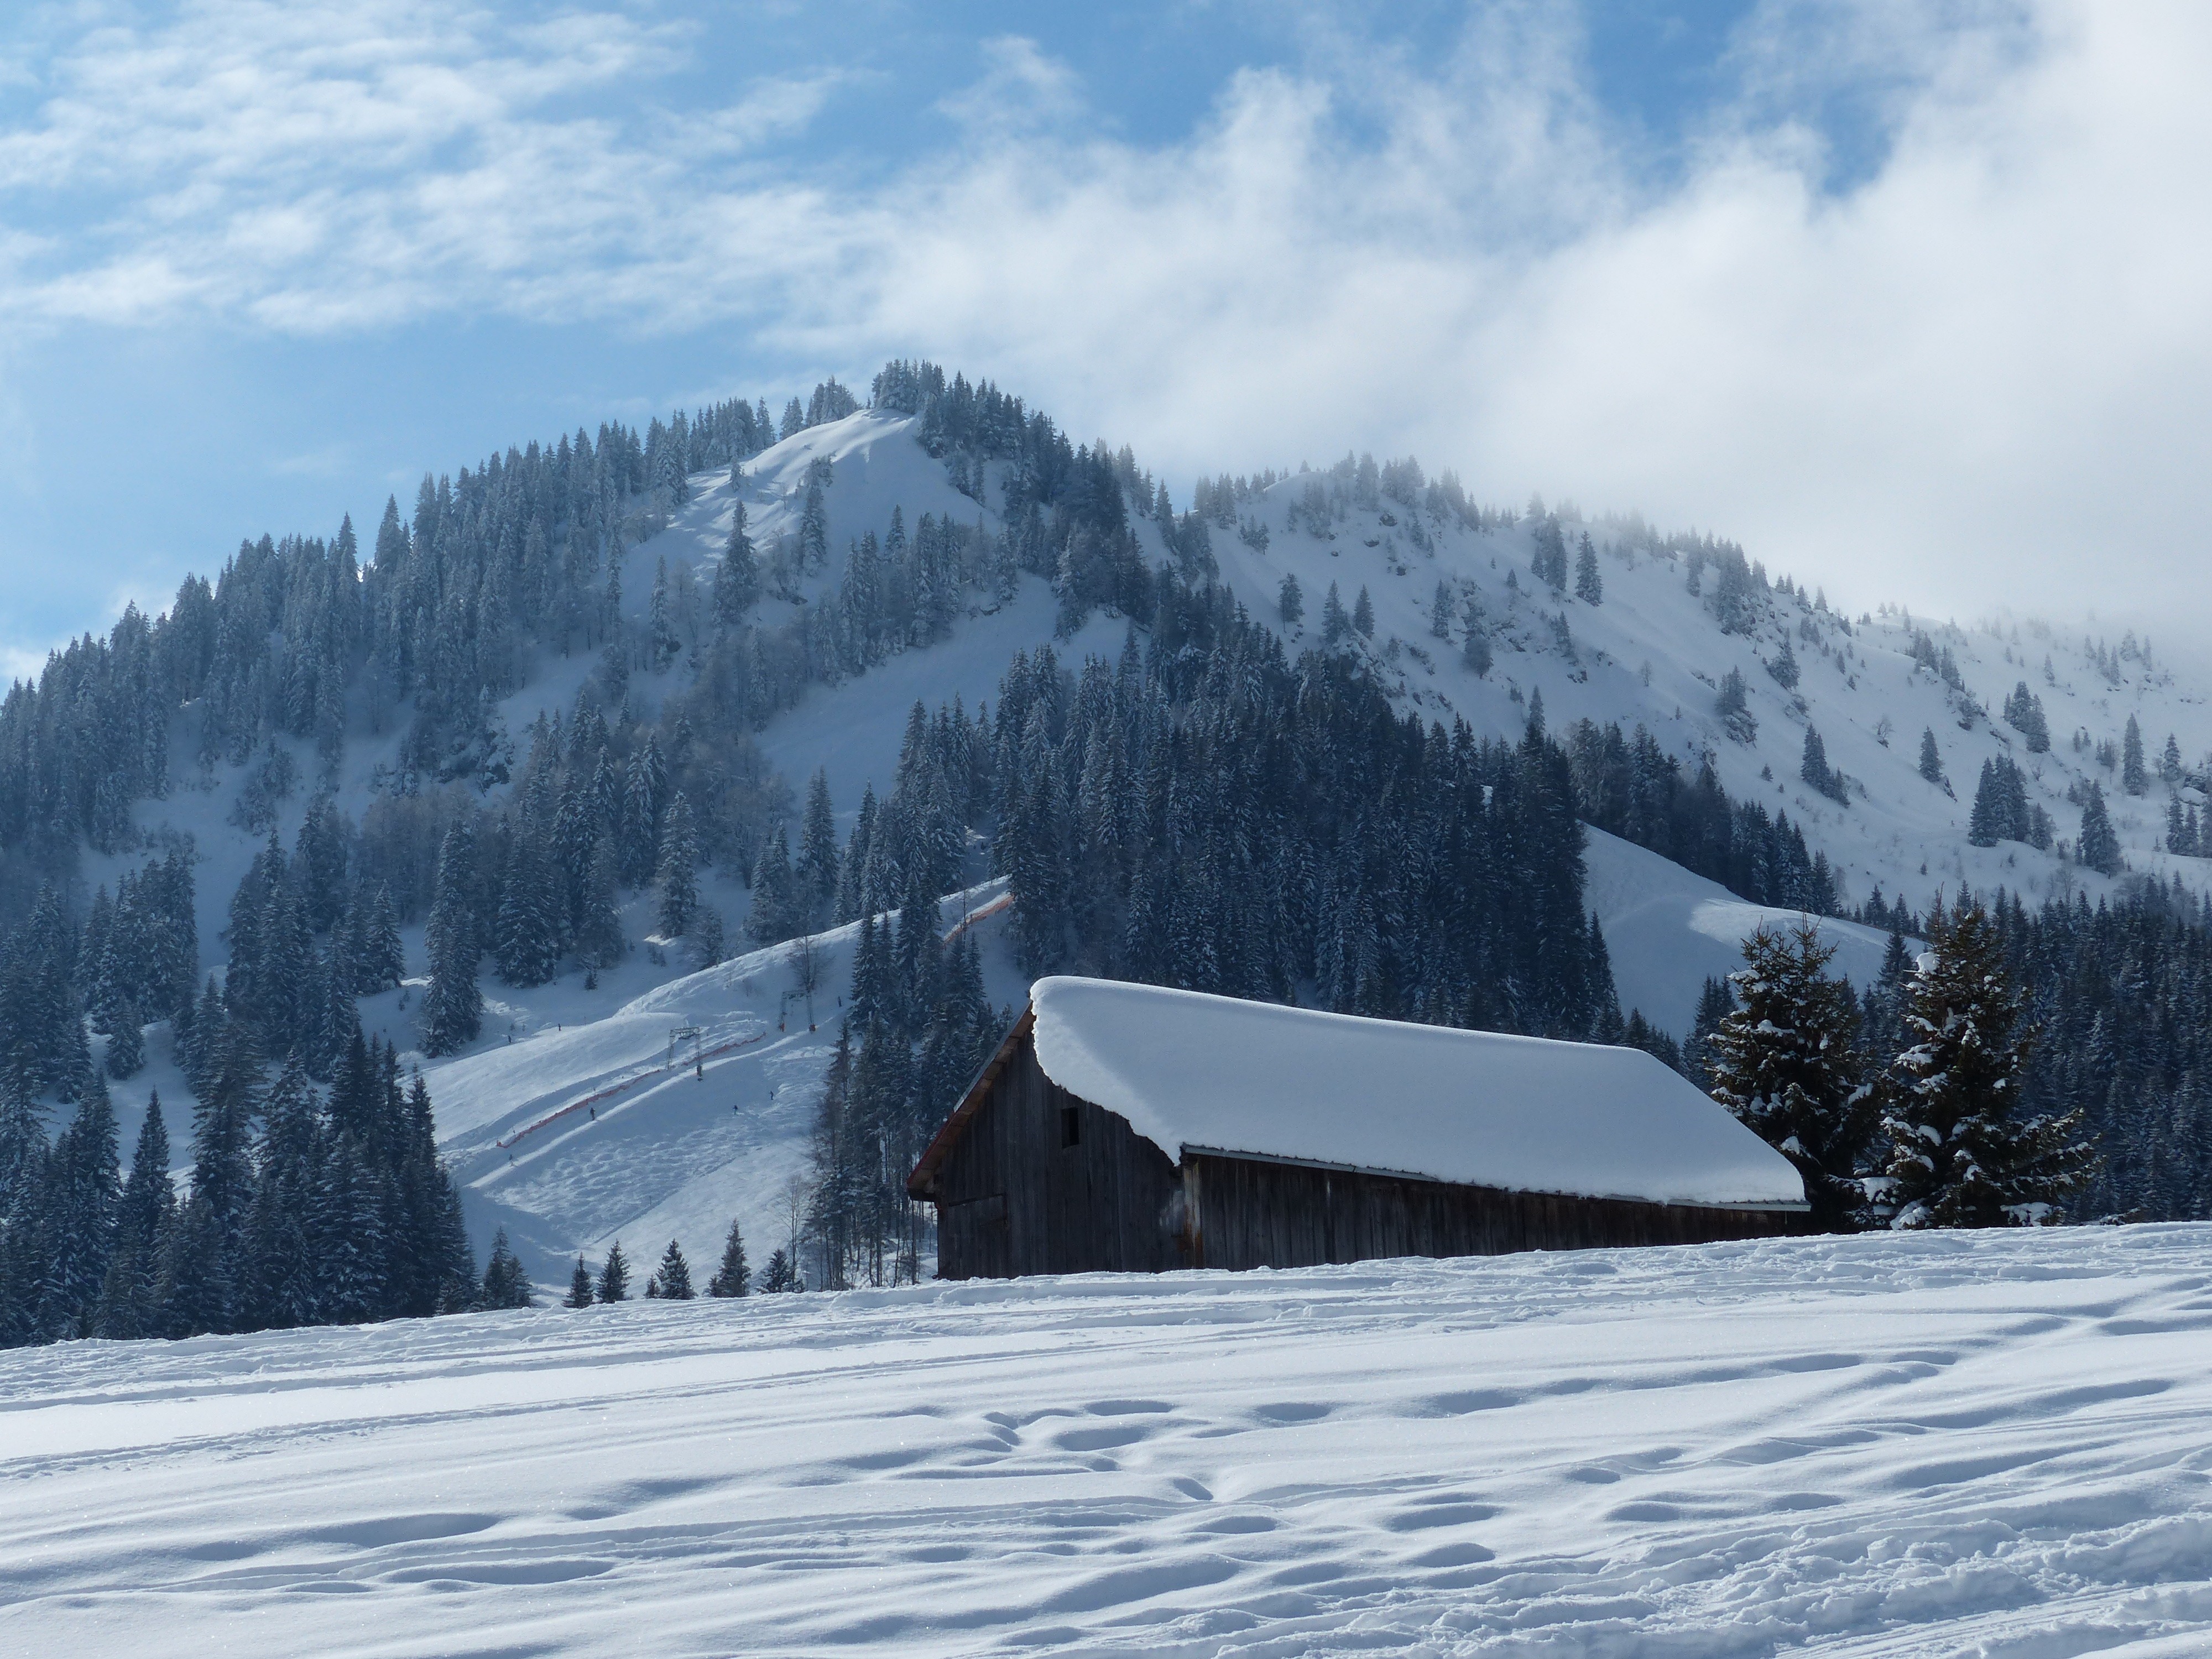
nature, mountain, snow, cold, winter, hiking, white, home, mountain range, hut, idyllic, weather, romantic, alpine, skiing, season, ridge, sports equipment, winter sport, resort, mountains, alps, ski, refuge, break, wintry, winter magic, piste, nice weather, more, ski touring, mountain hut, snow magic, alpe, hiking tour, nordic skiing, ski mountaineering, ski equipment, rest house, mountainous landforms, geological phenomenon, allgau